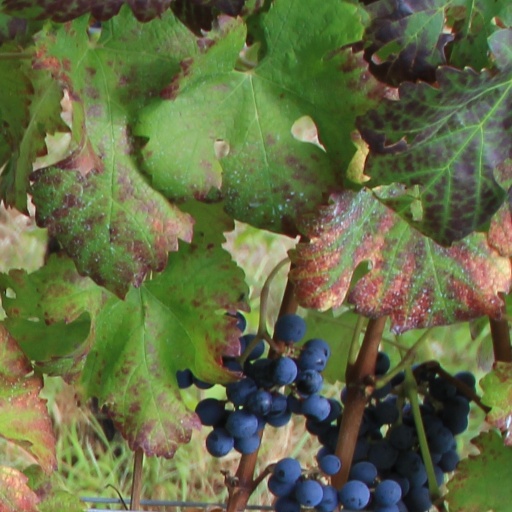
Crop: grape